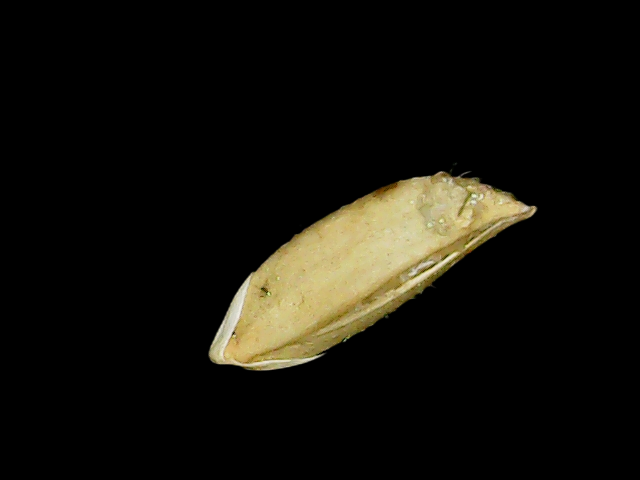
Rice variety: Binadhan12